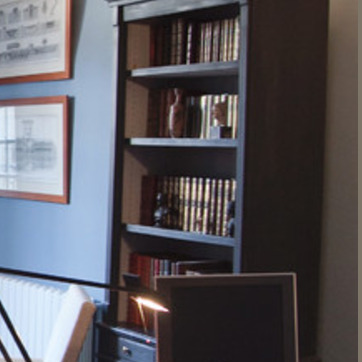
Material: paper